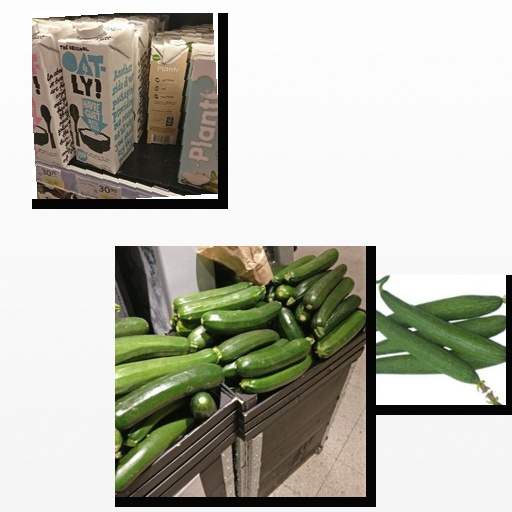
Food items: oatghurt, sponge_gourd, zucchini